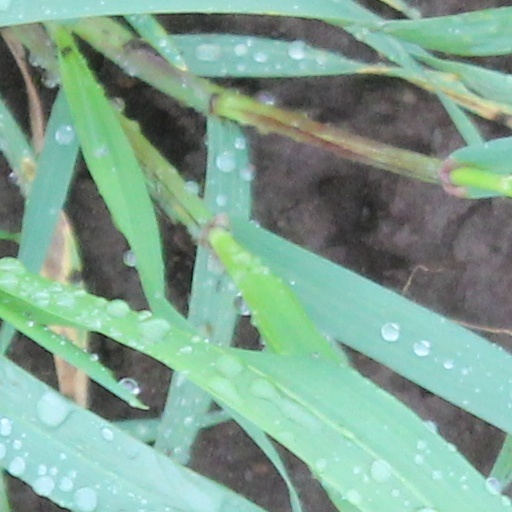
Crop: wheat